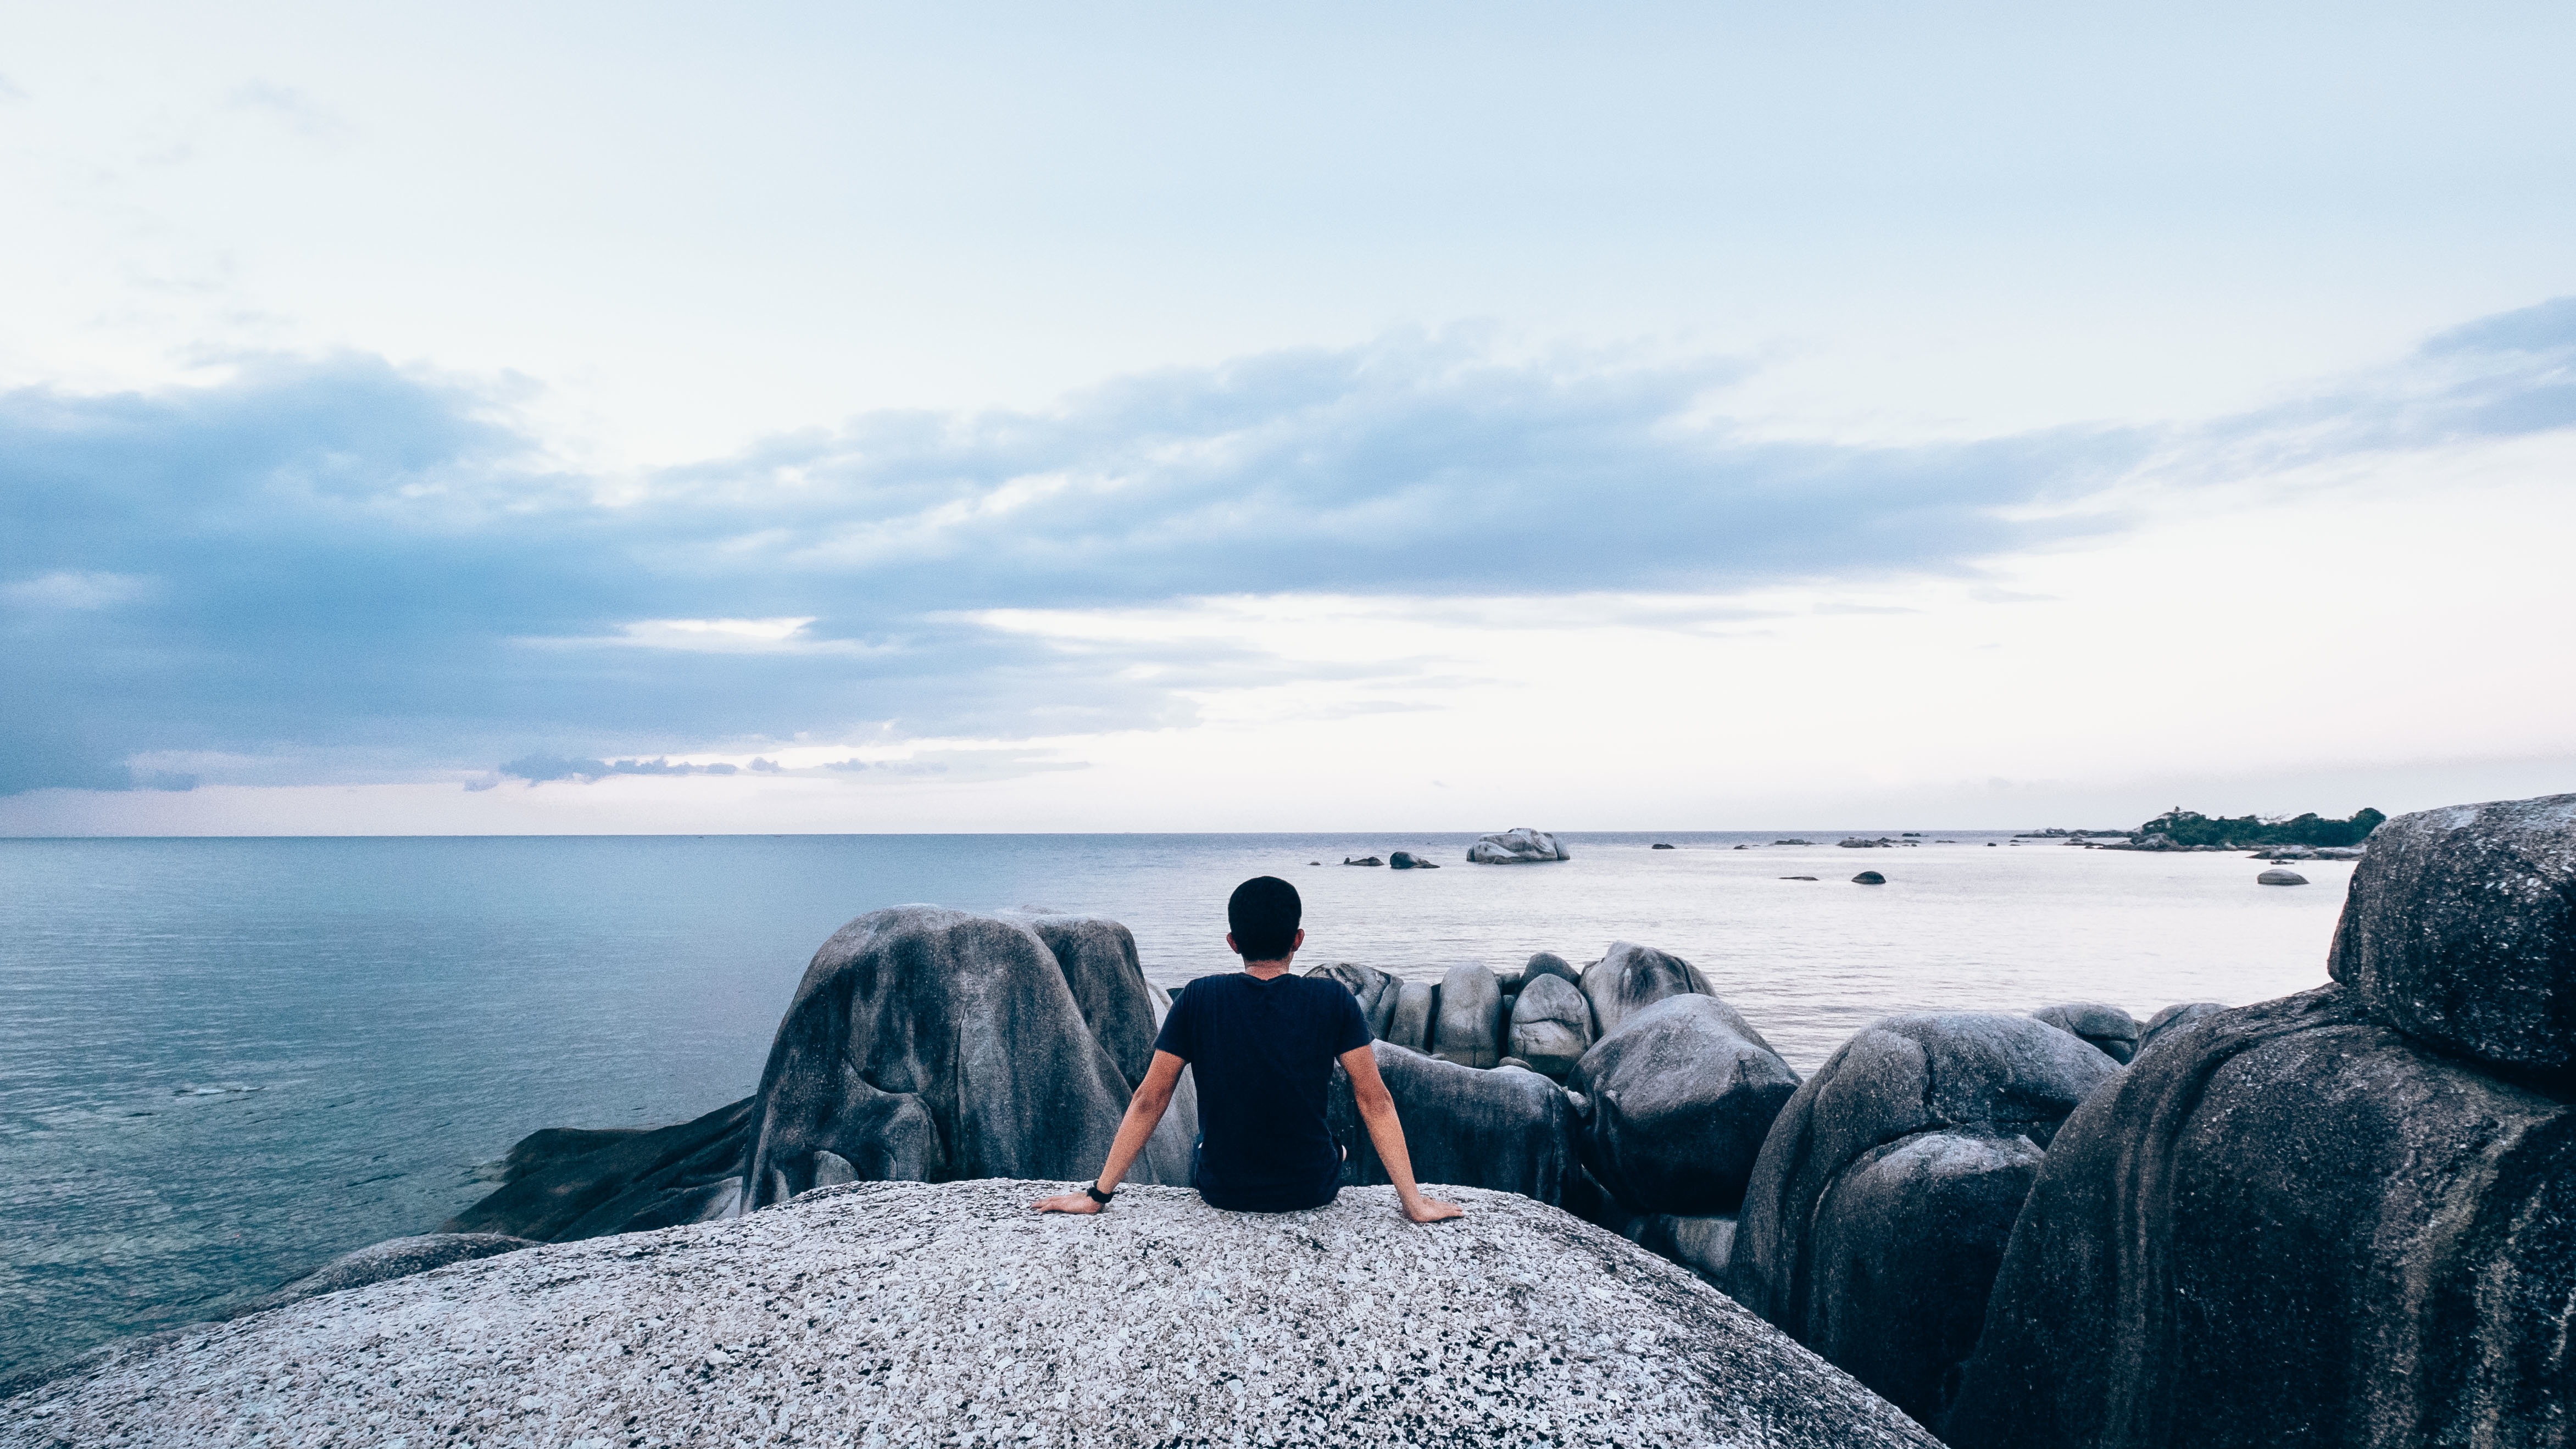
beach, sea, coast, rock, ocean, horizon, person, shore, wave, adventure, vacation, guy, cliff, ice, peaceful, bay, fjord, terrain, rocks, over look